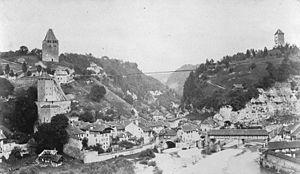
Pont du Gottéron au XIXème siècle
Le pont du Gottéron est un pont routier sur le Gottéron, situé dans le canton de Fribourg, en Suisse.